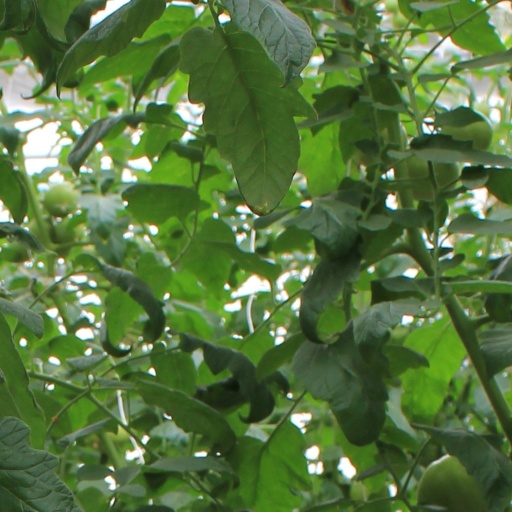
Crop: tomato